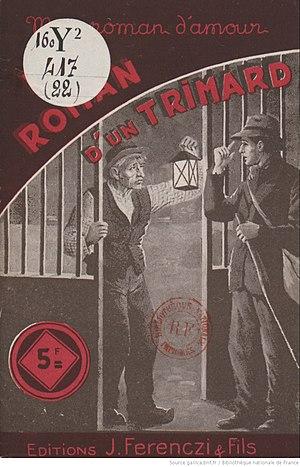
roman dramatique / par Gustave Gailhard (18..-1943)
Gustave Gailhard, né à une date inconnue et mort en 1943, est un écrivain français, auteur de roman populaire.